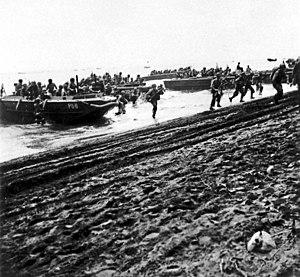
3 août : départ du 14ᵉ convoi de déportation des Juifs de France, de Pithiviers vers Auschwitz : 1034 déportés, 4 survivants à la Libération.
La 1ʳᵉ Division des Marines est une division d'infanterie du Corps des Marines des États-Unis basée à Camp Pendleton en Californie. Elle est une composante de la 1re Force Expéditionnaire de Marine.
Guadalcanal est une île de l'océan Pacifique, d'une superficie d'environ 5 300 km², qui constitue à elle seule une province des Salomon.
L'histoire militaire des États-Unis pendant la Seconde Guerre mondiale débute lorsque les États-Unis entre dans la Seconde Guerre mondiale en déclarant la guerre contre les puissances de l'Axe à la suite de l'attaque japonaise du 7 décembre 1941 contre la base navale américaine de Pearl Harbor.
La bataille de Guadalcanal, également connue sous l'appellation campagne de Guadalcanal et sous le nom de code opération Watchtower par les forces alliées, est une importante bataille de la Seconde Guerre mondiale sur le théâtre d'opérations de l'océan Pacifique qui s'est déroulée entre le 7 août 1942 et le 9 février 1943 sur et autour de l'île de Guadalcanal, dans le cadre de la campagne des îles Salomon. Ce fut la première offensive majeure des forces alliées contre l'empire du Japon.